Law of Ethiopia

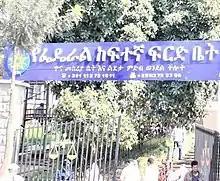
The Federal Supreme Court has judicial authority over lower courts of state and federal levels

Judicial legislature totally independent with two court structures: the federal court and the state court, which have both vested in courts. The Constitution guarantees HoPR to oversit the federal judicial authority in Federal Supreme Court, if necessary, they would subordinate federal courts. There are Federal Supreme Court in Addis Ababa and developed recently; the Federal High Court and First Instance Courts are existing in the two chartered city, Addis Ababa and Dire Dawa. The Federal High Courts have established five states, which have ability to integrate within the state or "area designated for its jurisdiction" or if deemed "necessary for efficient rendering of justice".